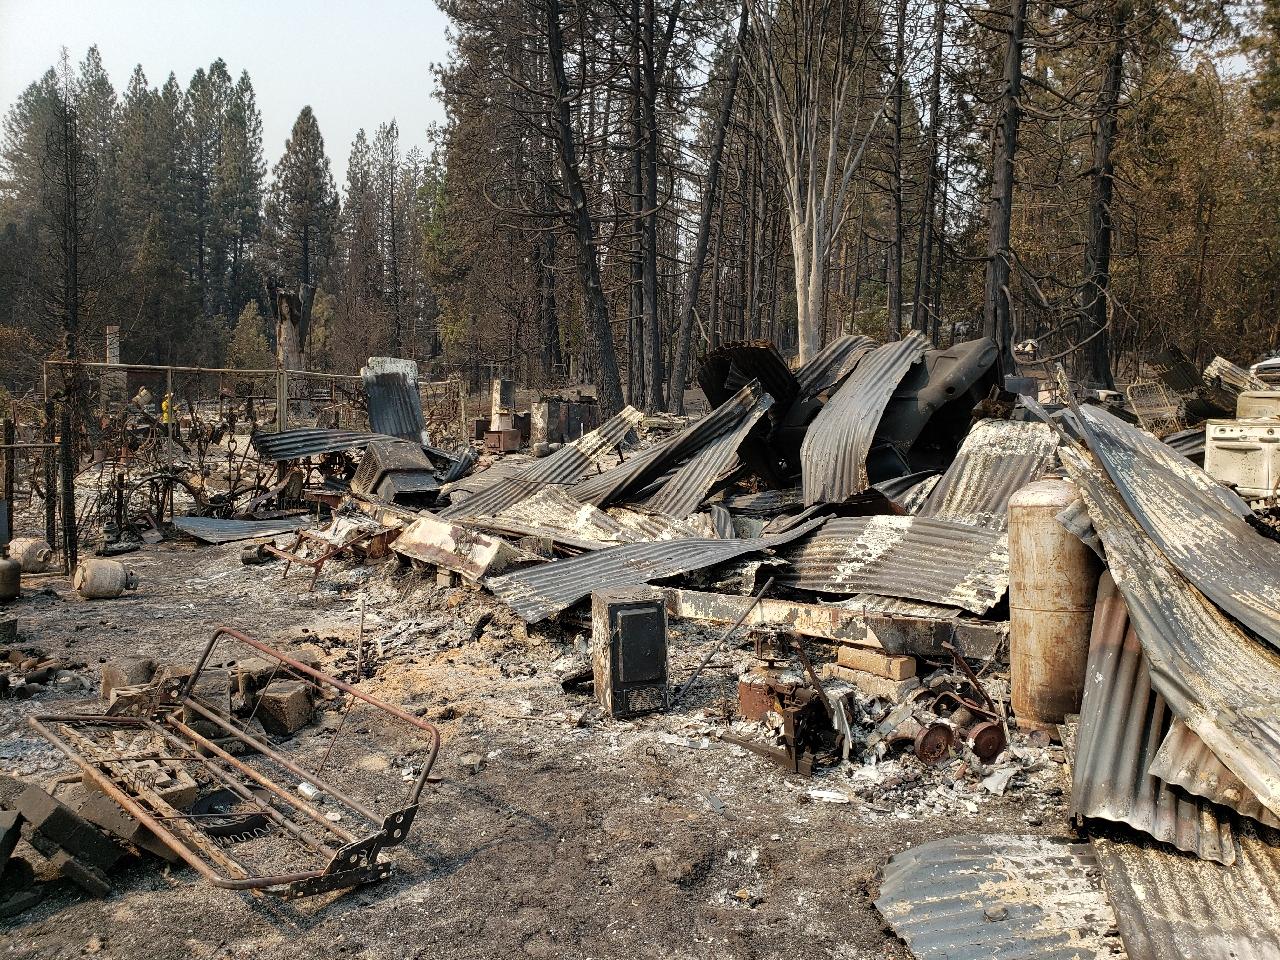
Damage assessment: destroyed